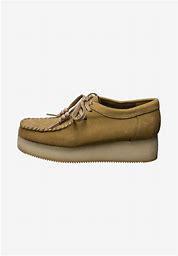
Brand: Clarks
Model: 100